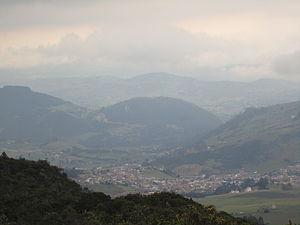
La Calera est une municipalité située dans le département de Cundinamarca, en Colombie.